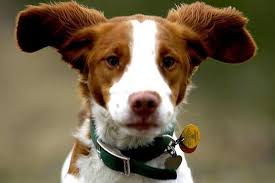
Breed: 232-n000076-Brittany_spaniel